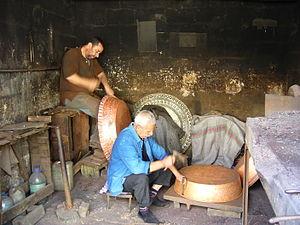
Artisans du cuivre au souk de Constantine
Le cuivre est l'élément chimique de numéro atomique 29, de symbole Cu. Le corps simple cuivre est un métal.